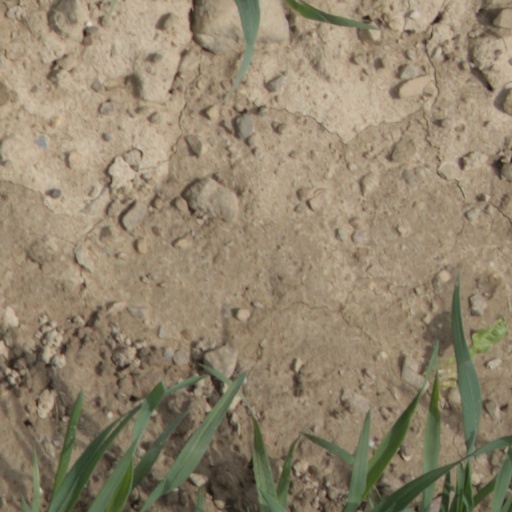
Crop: wheat